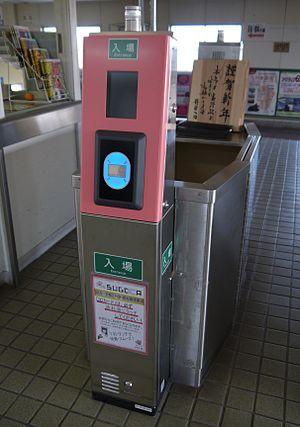
SUGOCA est un système de carte à puce, rechargeable sans contact, utilisable dans les transports en commun sur l'île de Kyūshū au Japon.